First Sino-Japanese War

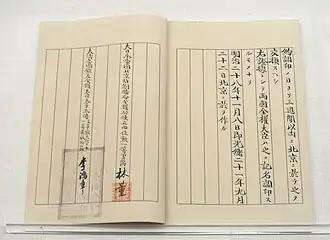
The Convention of retrocession of the Liaodong Peninsula, 8 November 1895

The Treaty of Shimonoseki was signed on 17 April 1895. China recognised the total independence of Korea and ceded the Liaodong Peninsula, Taiwan, and the Penghu Islands to Japan "in perpetuity". The disputed islands known as "Senkaku/Diaoyu" islands were not named by this treaty, but Japan annexed these uninhabited islands to Okinawa Prefecture in 1895. Japan asserts this move was taken independently of the treaty ending the war, and China asserts that they were implied as part of the cession of Taiwan.